SS Drottningholm

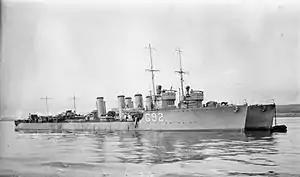
The destroyer , which tried to assist after "Virginian" was torpedoed

At 1312 hrs "Virginian" sighted a periscope off her starboard bow and turned to engage the submarine. hit "Virginian" with a torpedo on her starboard quarter, killing three of her crew. The magazines for her six-inch guns and part of her number five hold were flooded, but "Virginian" remained afloat. "Virginian" tried to return to Lough Swilly, but found it very difficult to steer. The destroyer tried to assist but failed. Nevertheless "Virginian" managed to reach Lough Swilly, and anchored at 2048 hrs.